CMLL World Mini-Estrellas Championship

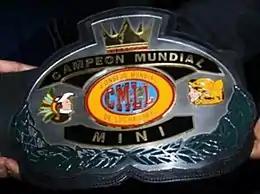
The front plate of the championship

The CMLL World Mini-Estrellas Championship ("Campeonato Mundial Mini-Estrellas de CMLL" in Spanish), also known as the CMLL World Pequeño Estrellas Championship ("Campeonato Mundial Pequeno Estrellas de CMLL" in Spanish) is a professional wrestling championship promoted by the Mexican Lucha libre wrestling-based promotion Consejo Mundial de Lucha Libre (CMLL; Spanish for "World Wrestling Council"). The championship is exclusively competed for in the "Mini-Estrellas", or Minis, division. A "Mini" is not necessarily a person with dwarfism, as in North American Midget wrestling, and can also be short wrestlers who work in the "Mini-Estrellas" division; although wrestlers with dwarfism can compete for the title, there also exists the CMLL World Micro-Estrellas Championship, exclusive to them. The championship was created in 1992 and is the oldest active Mini-Estrella title in Mexico; both the Mexican National Mini-Estrella Championship and the Lucha Libre AAA Worldwide (AAA) World Mini-Estrella Championship were introduced after CMLL created their Mini-Estrella championship. As it is a professional wrestling championship, it is not won legitimately; it is instead won via a scripted ending to a match or awarded to a wrestler because of a storyline. All title matches take place under two out of three falls rules.